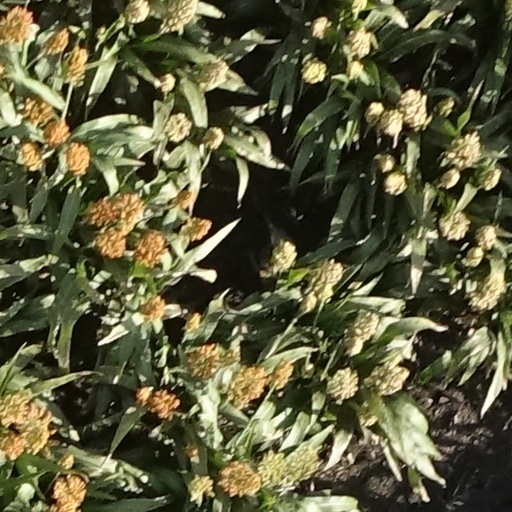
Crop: sorghum